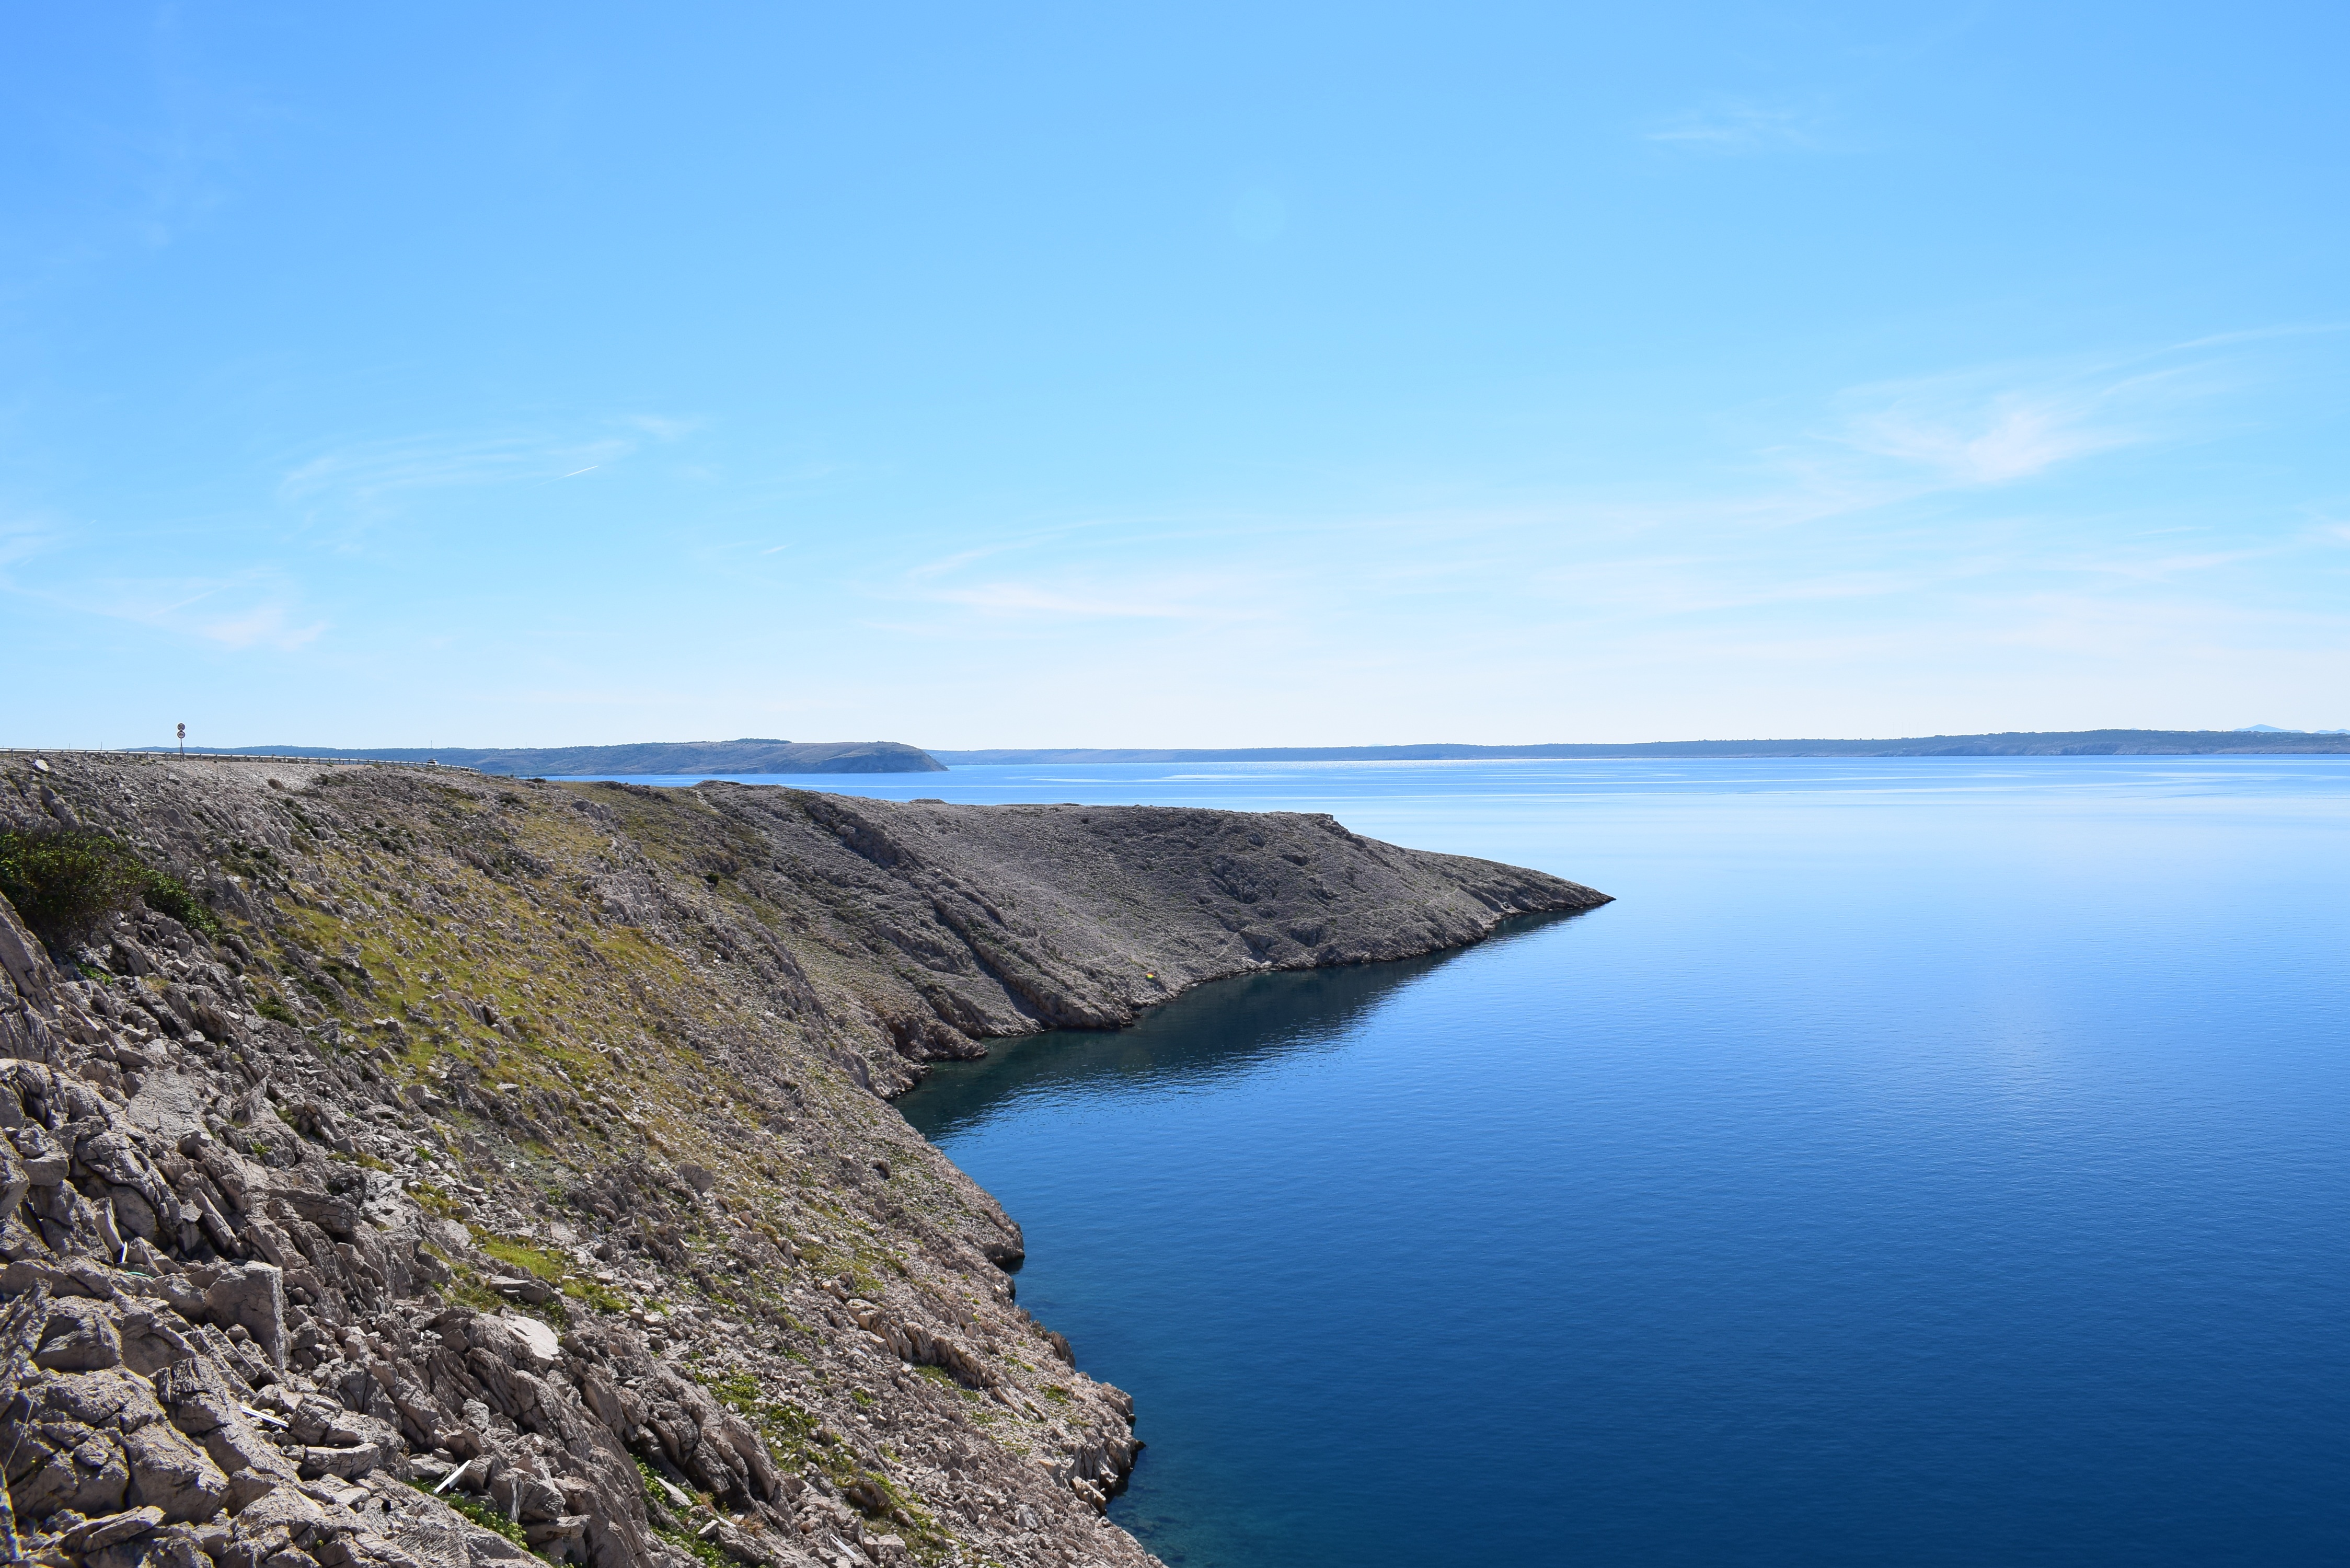
beach, landscape, sea, coast, water, nature, rock, ocean, horizon, shore, lake, summer, cliff, cove, bay, reservoir, waterfront, terrain, body of water, croatia, loch, cape, landform, adriatic sea, pag, rocky shore